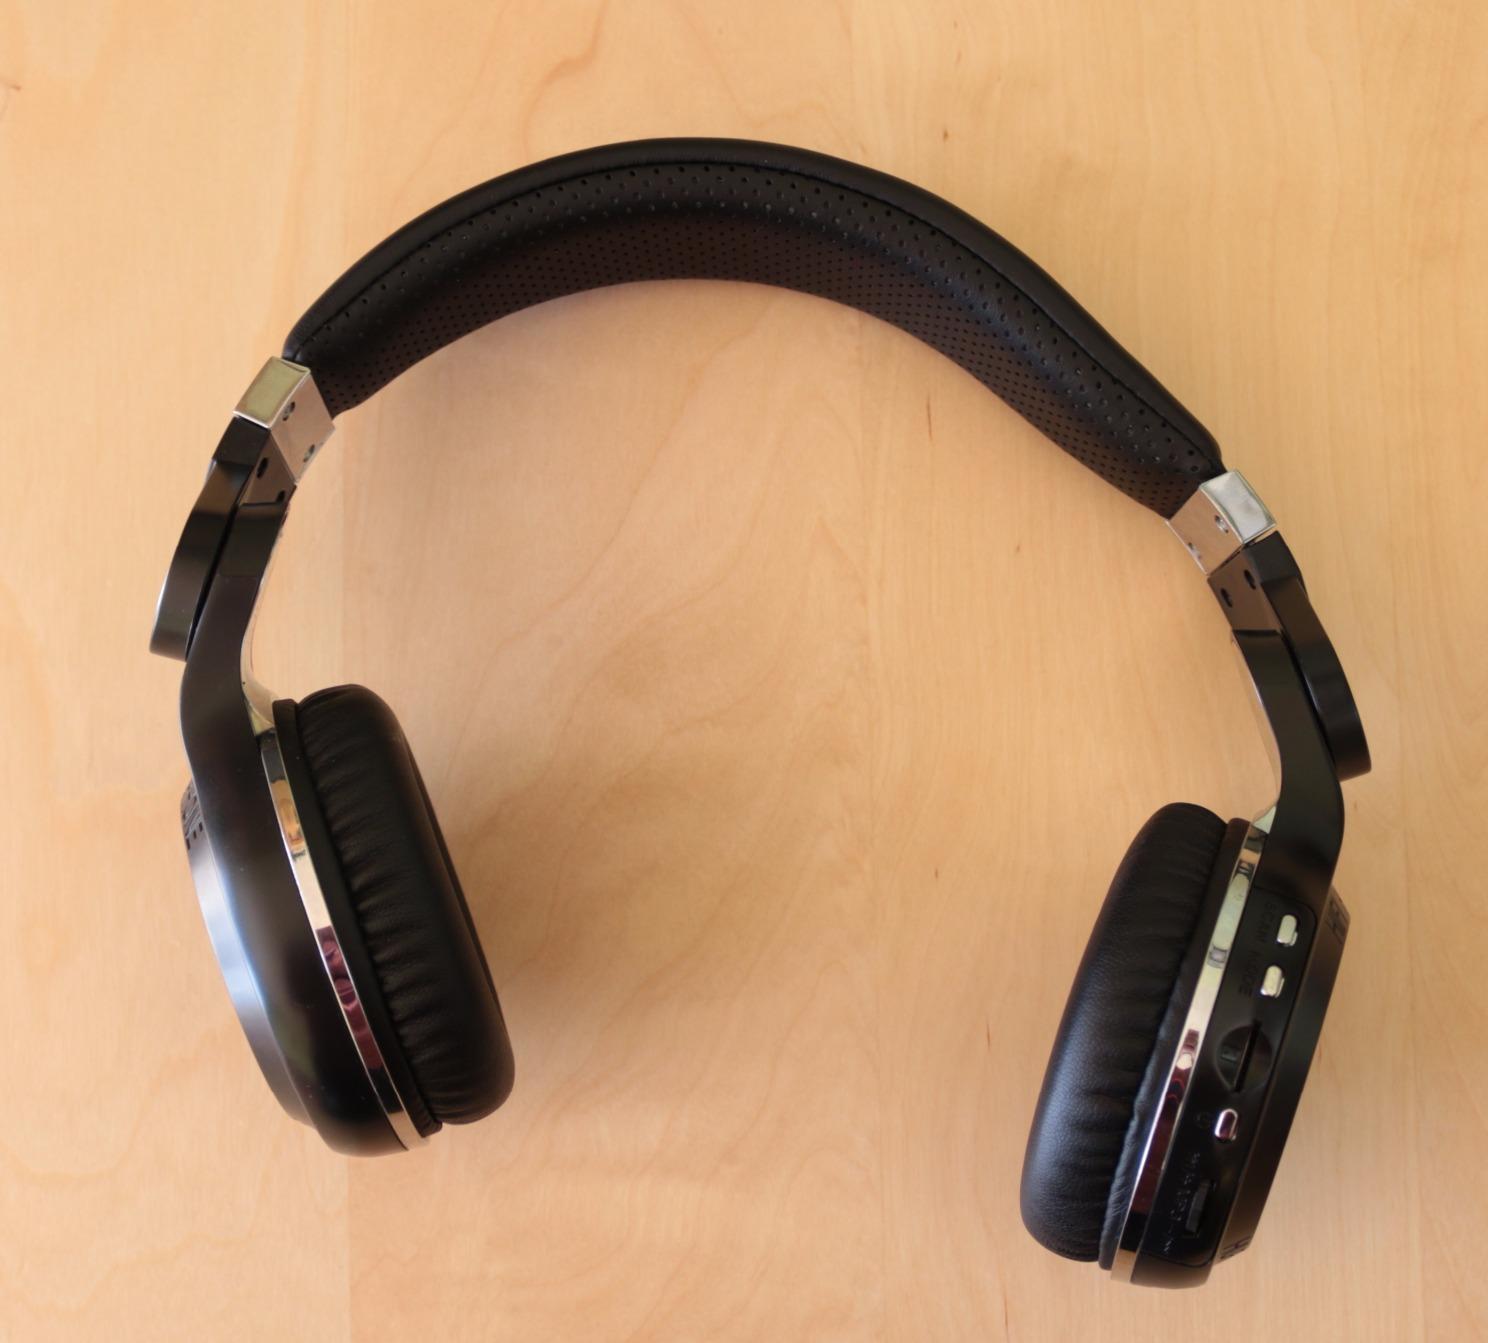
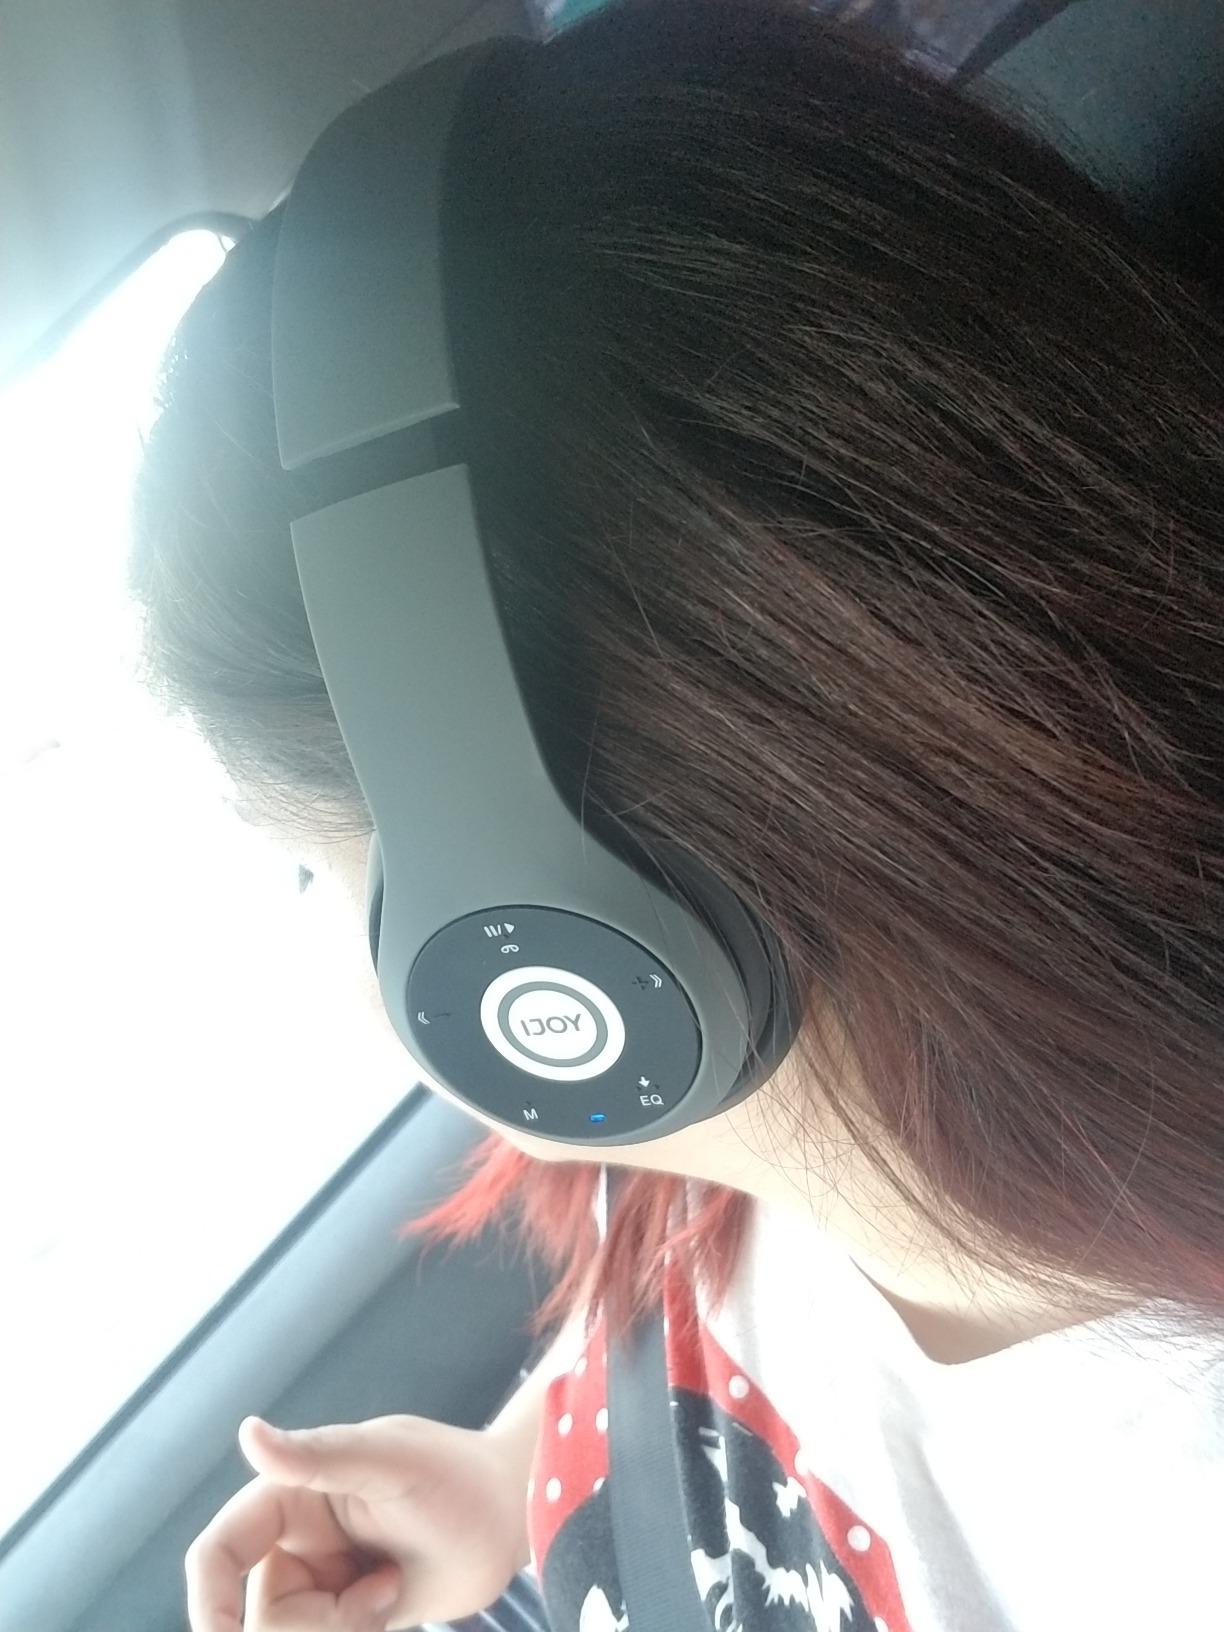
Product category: headphones
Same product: no